Ottilie Patterson

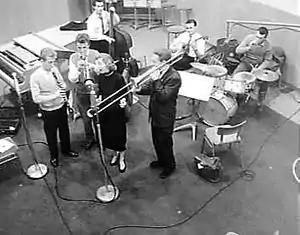
Patterson with the Chris Barber Band, in the Netherlands, 1957

Anna Ottilie Patterson (31 January 1932 – 20 June 2011) was a Northern Irish blues singer best known for her performances and recordings with the Chris Barber Jazz Band in the late 1950s and early 1960s. She has been called the godmother of British blues and the greatest of all British blues singers, often surprising audiences with her large soulful voice and instinctive feeling for the genre.